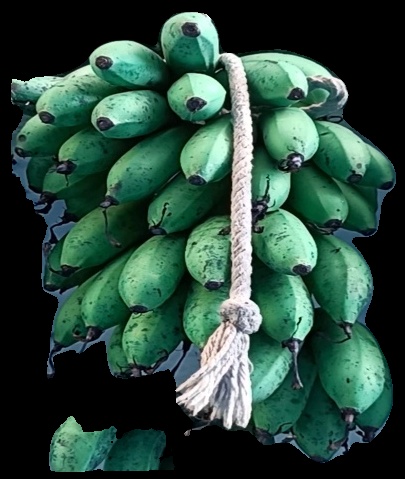
Variety: rasbale
Grade: grade2